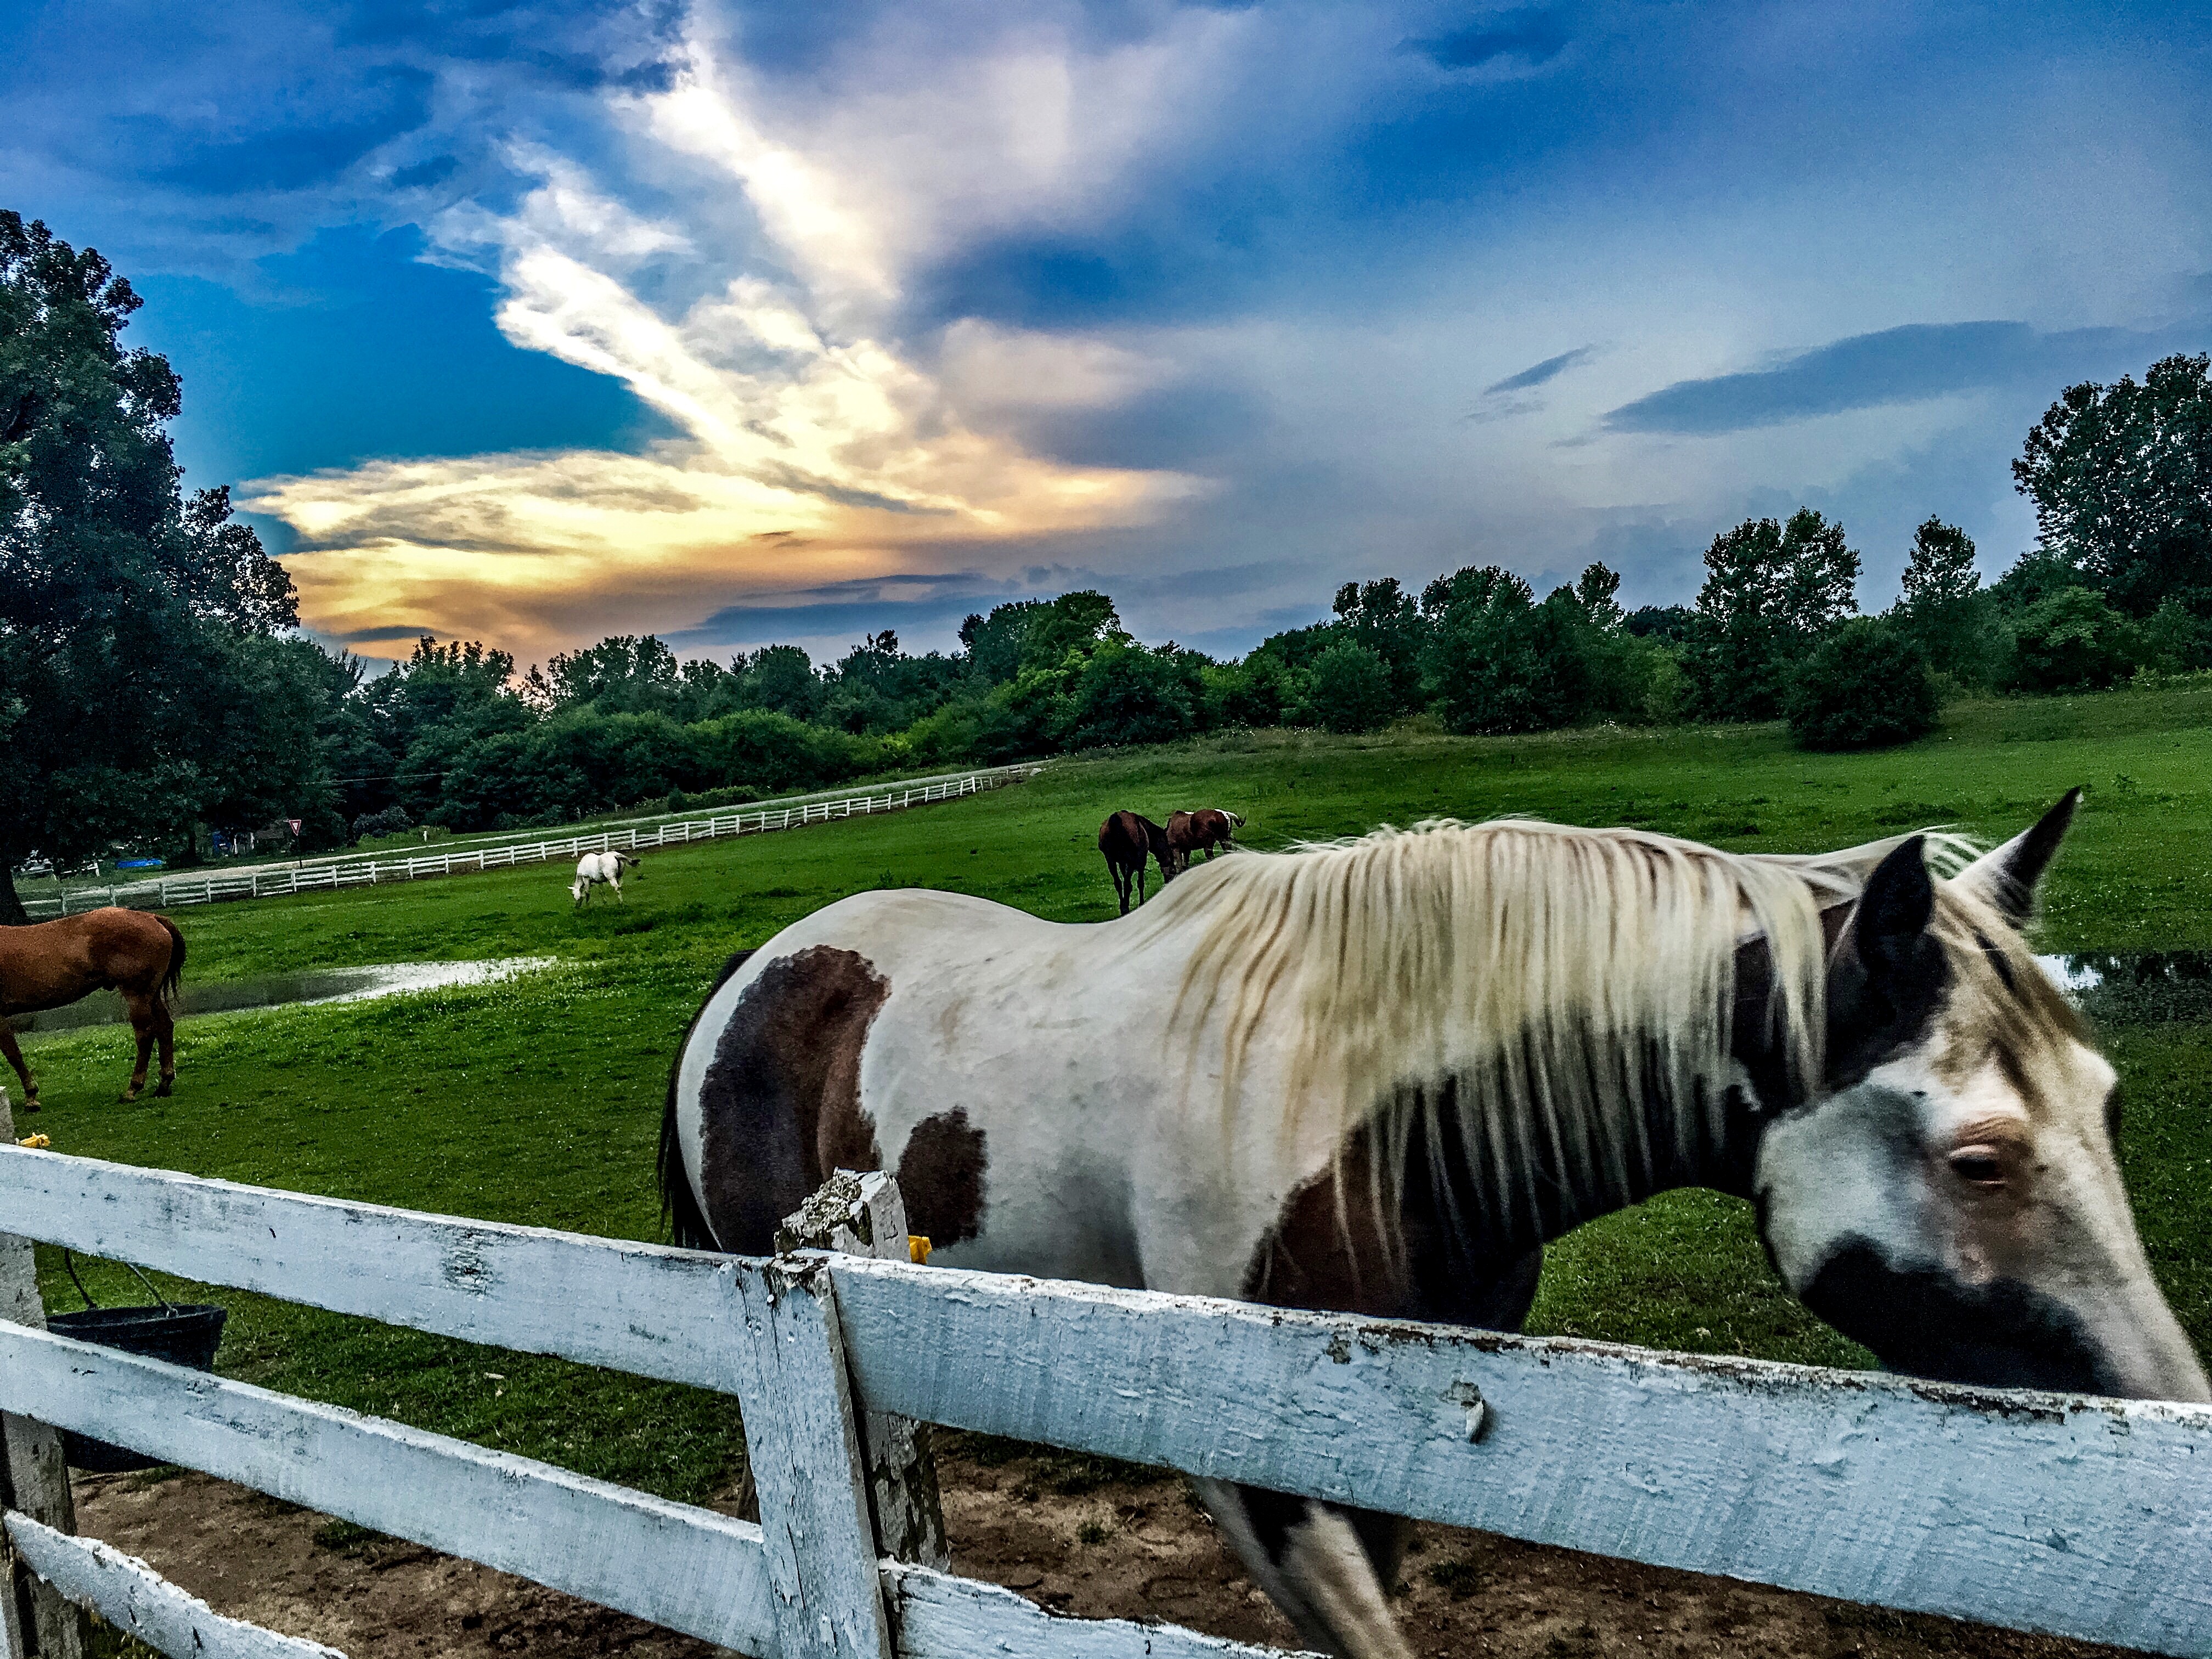
horses, equestrian, horse, sky, pasture, cloud, grass, ranch, mane, rural area, tree, water, fence, landscape, farm, wildlife, stallion, grazing, mare, livestock, mountain, meadow, plant, meteorological phenomenon, sunlight, grassland, mustang horse, tourism, vacation, field